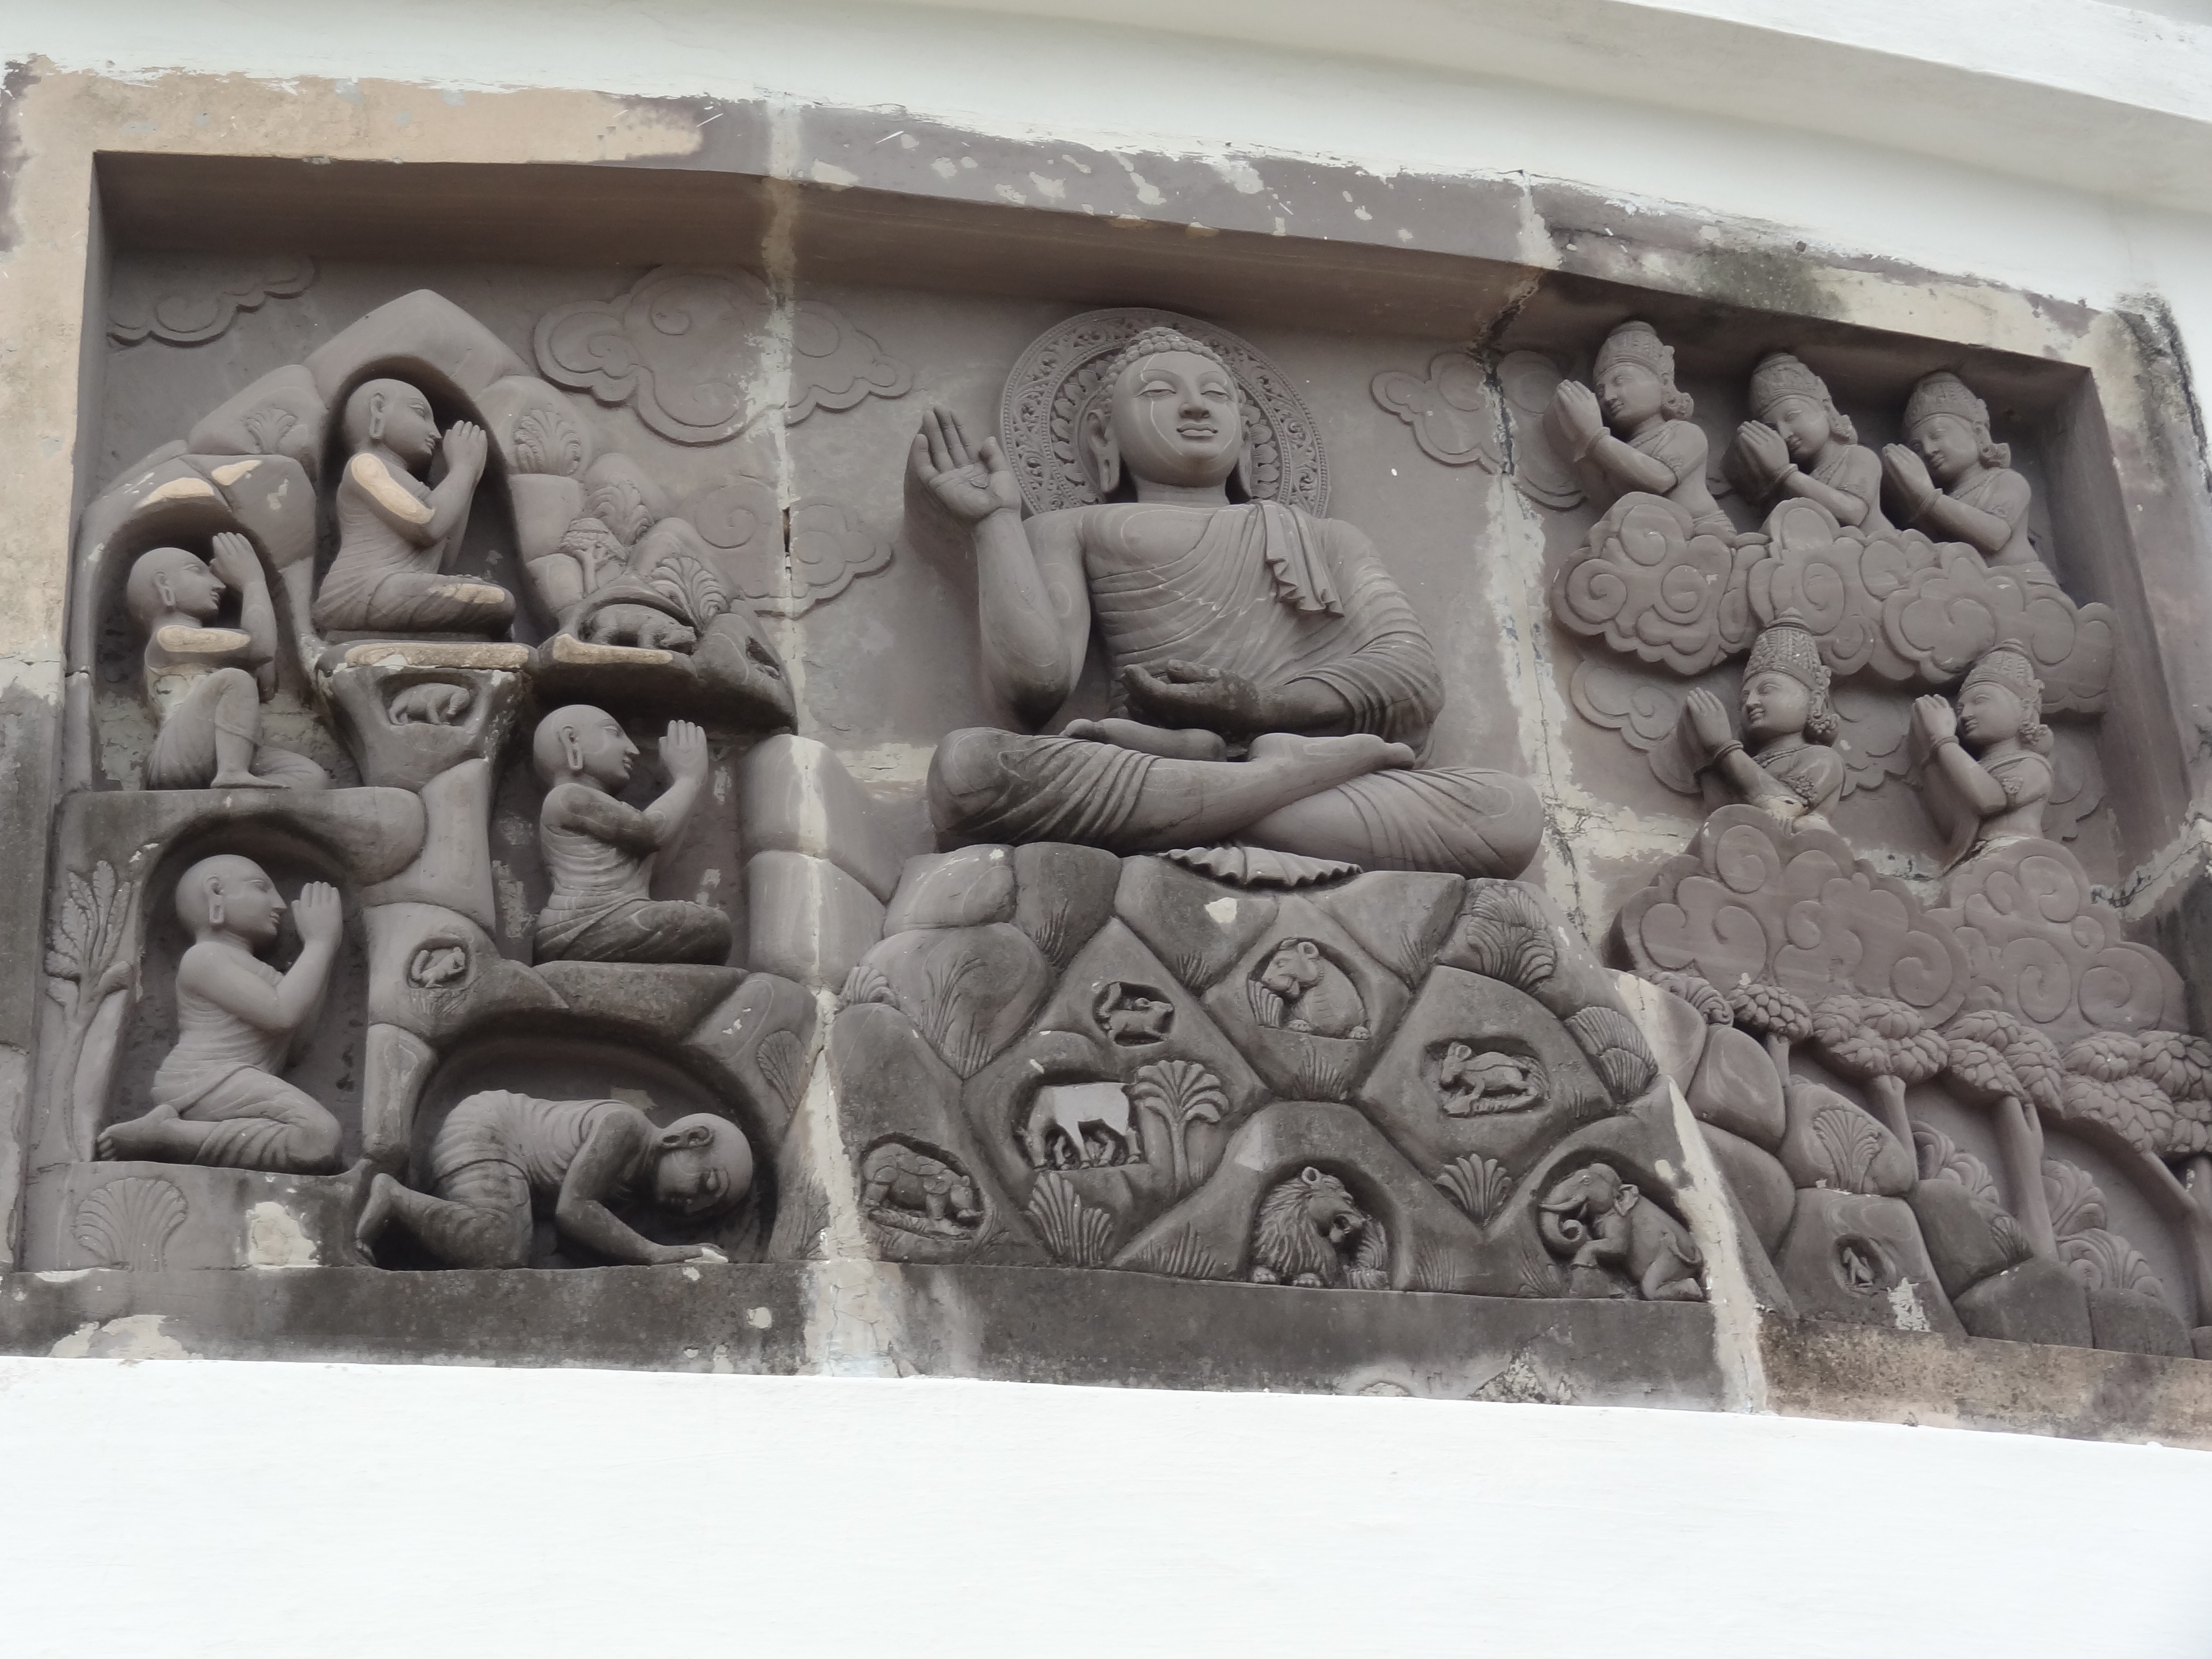
wall, monument, statue, buddhism, ancient, praying, sculpture, art, drawing, temple, ruins, sculptures, history, india, carving, relief, hinduism, stone carving, ancient history